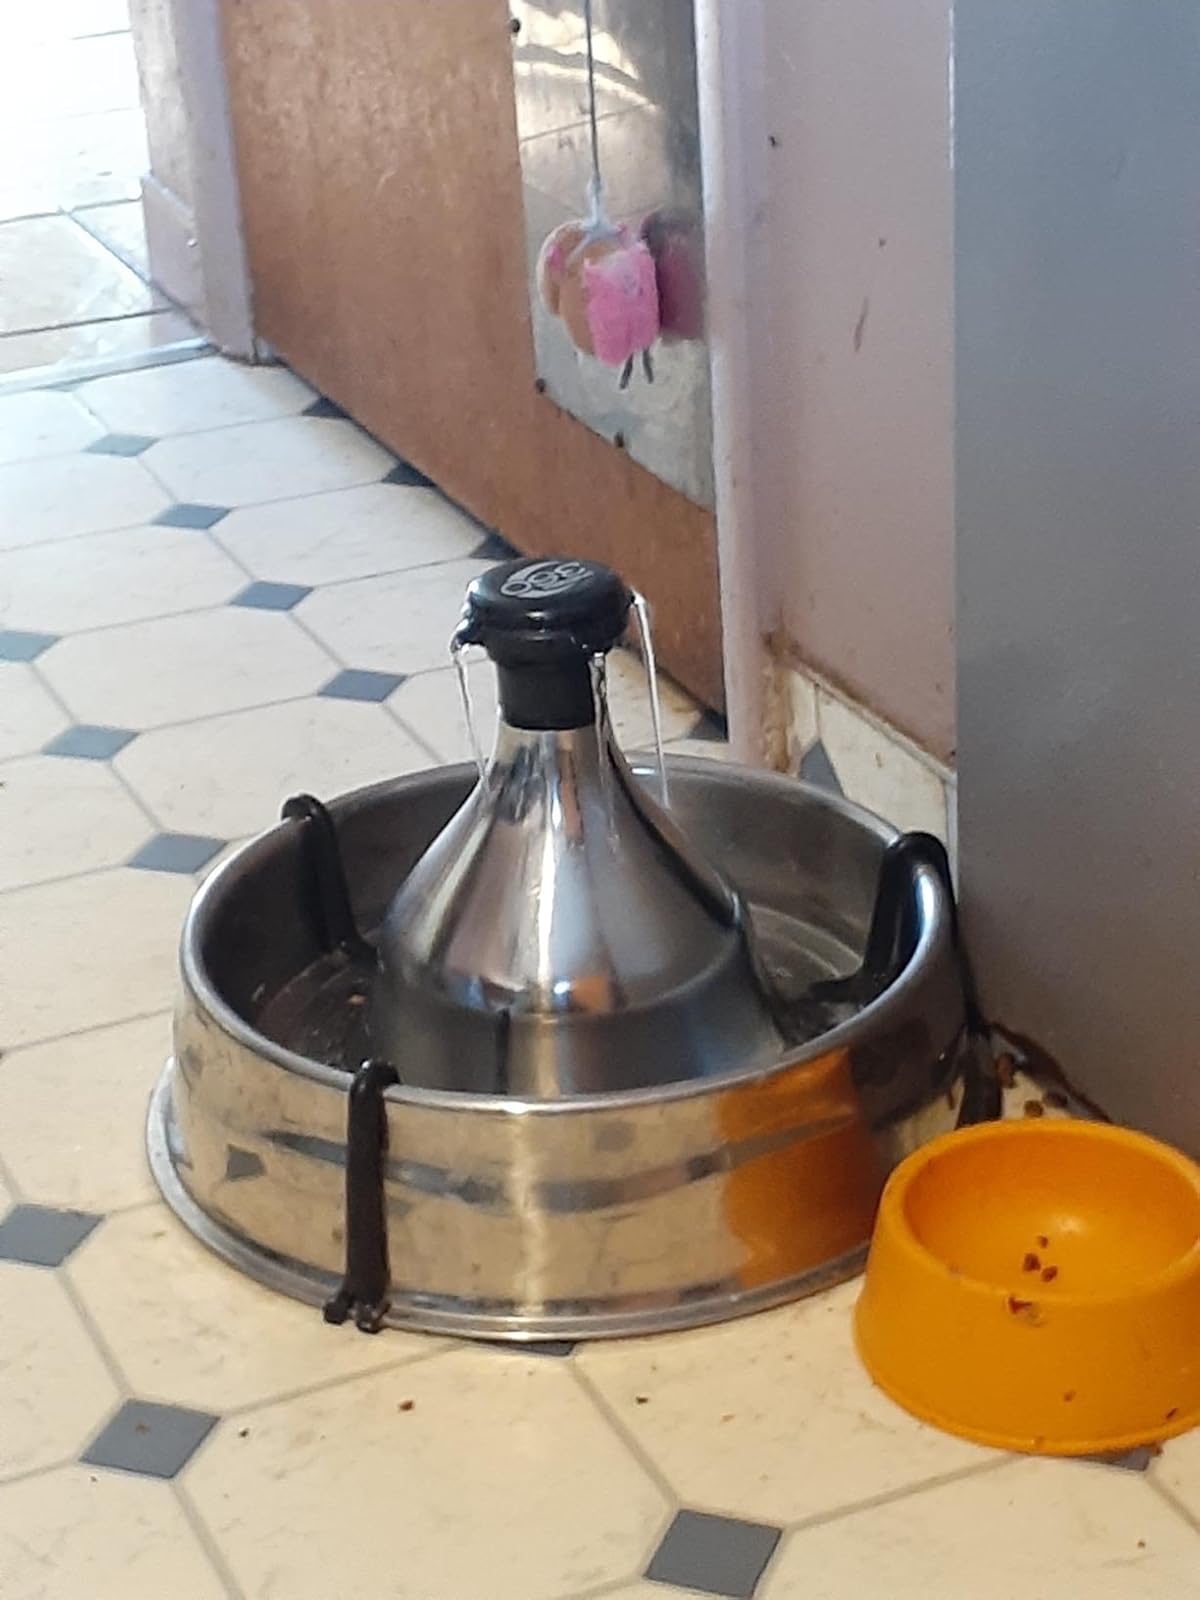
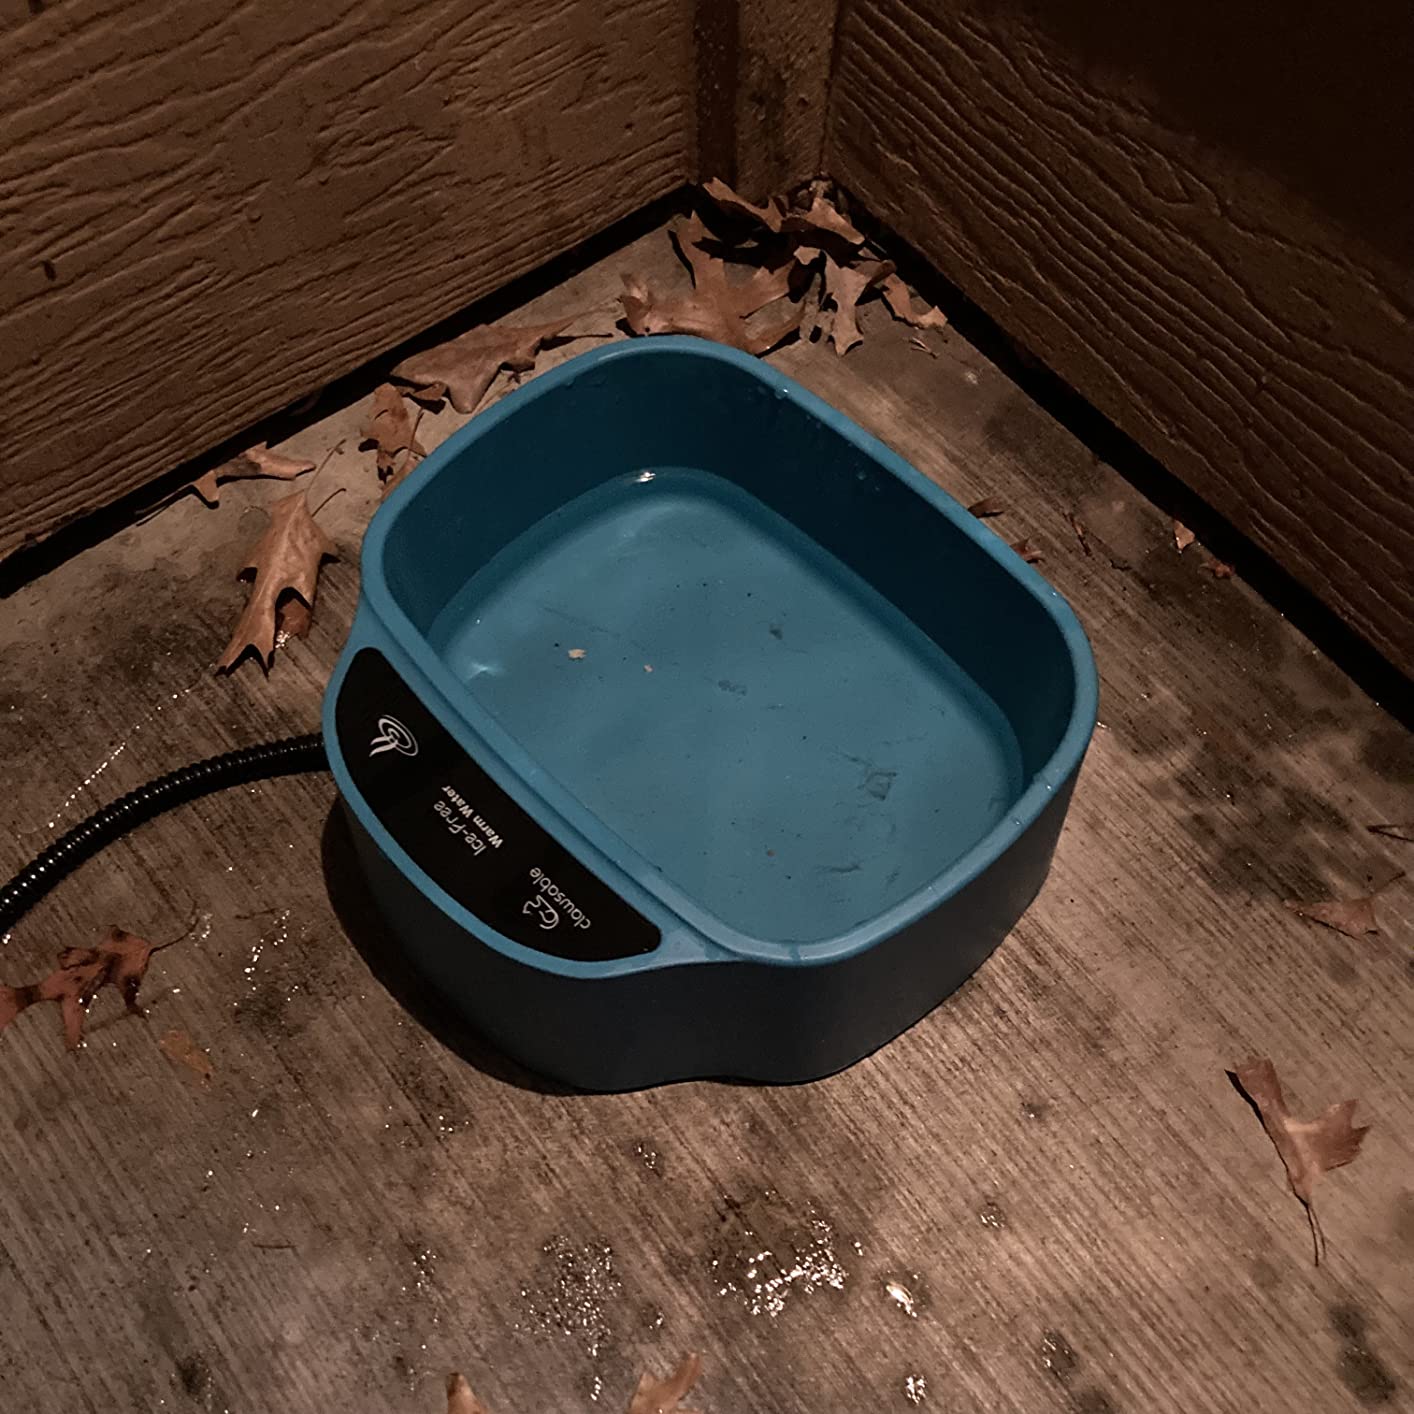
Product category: items_bowl
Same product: no